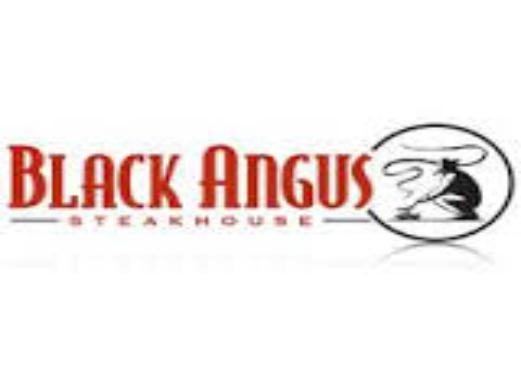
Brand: Black Angus Steakhouse
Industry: Food